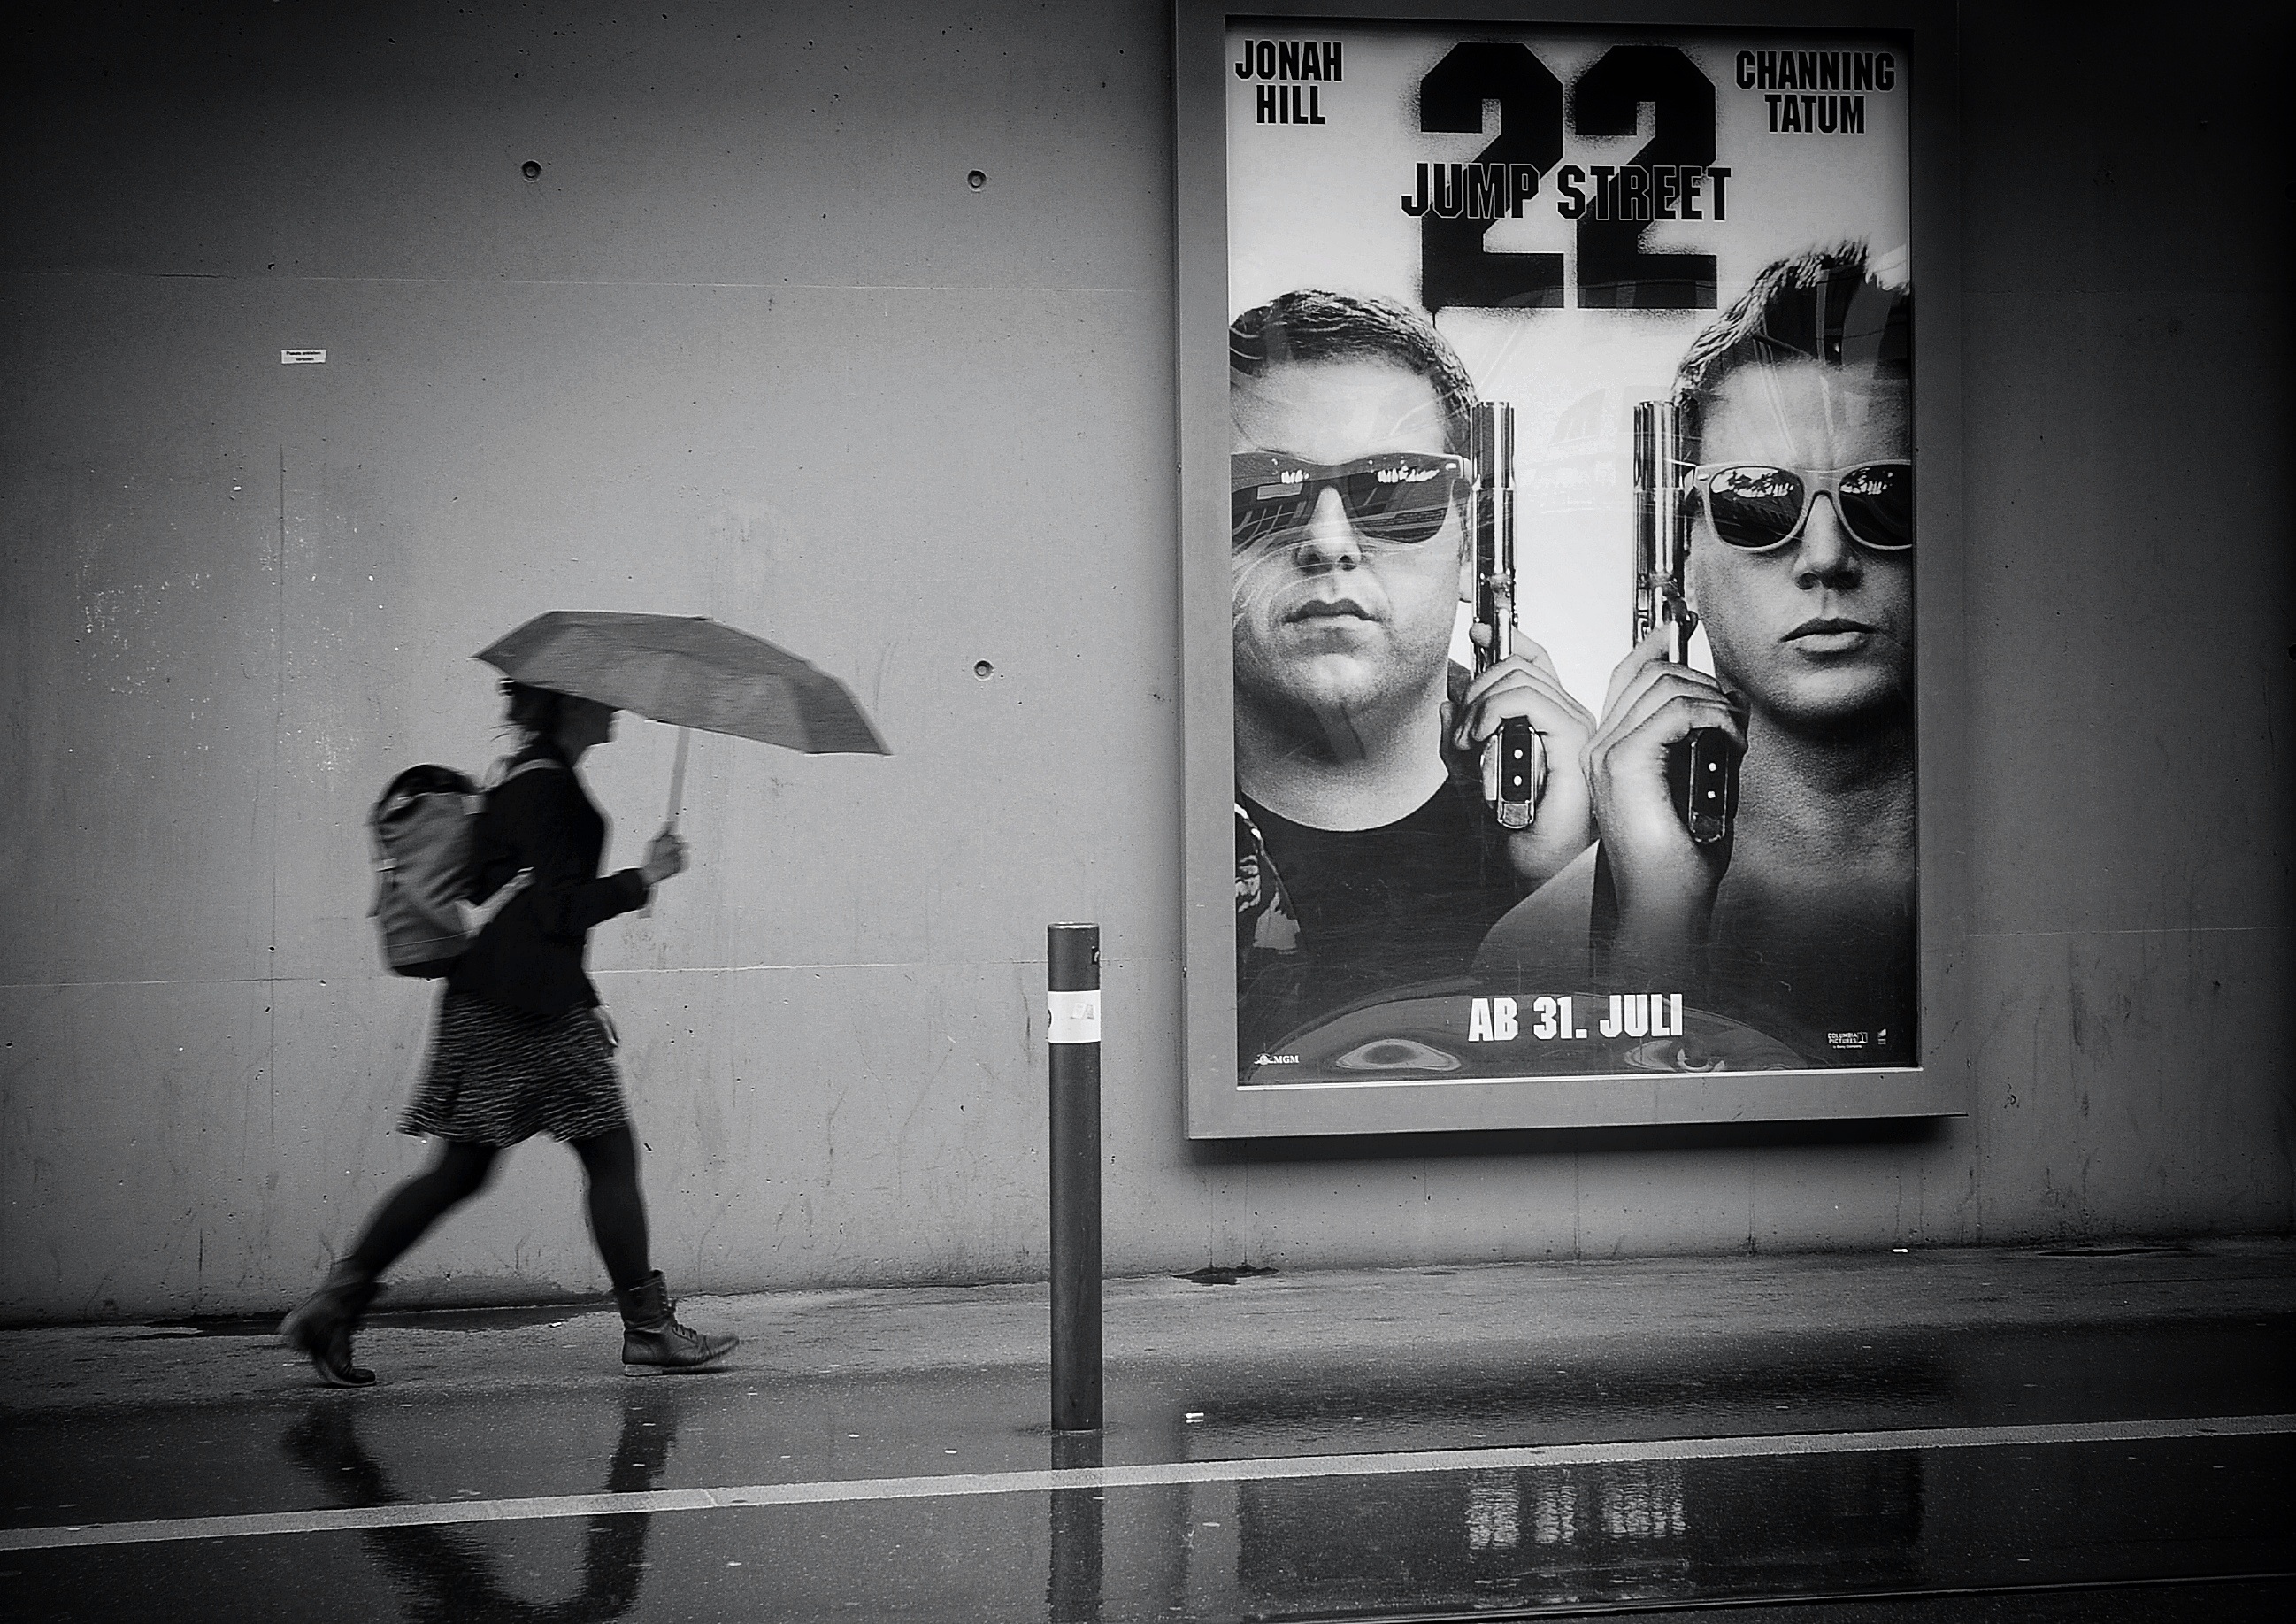
black and white, white, street, photography, urban, umbrella, darkness, black, monochrome, streetphotography, bw, swiss, photograph, snapshot, streetart, schweiz, switzerland, zri, poster, zurich, streetphoto, image, schwarzundweiss, stphotographia, streetscene, shape, strassenszene, strassenfotografie, streetlife, streetpix, thomas8047, onthestreets, streetphotographer, 175528, zurichstreet, fascinationstreet, nikond300s, streetartzri, zrichstreetphotography, hardbrcke, jumpstreet, monochrome photography, film noir